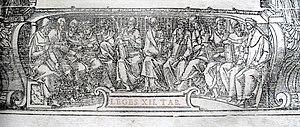
Allégorie de la Loi des Douze Tables, illustration issue d'un livre de droit
La loi des Douze Tables constitue le premier corpus de lois romaines écrites. Leur rédaction est l'acte fondateur du ius scriptum, le droit écrit. Le corpus est rédigé par un collège de décemvirs entre 451 et 449 av. J.-C. L'apparition de ces lois écrites marque une certaine laïcisation du droit romain, par rapport au ius oral pratiqué auparavant.